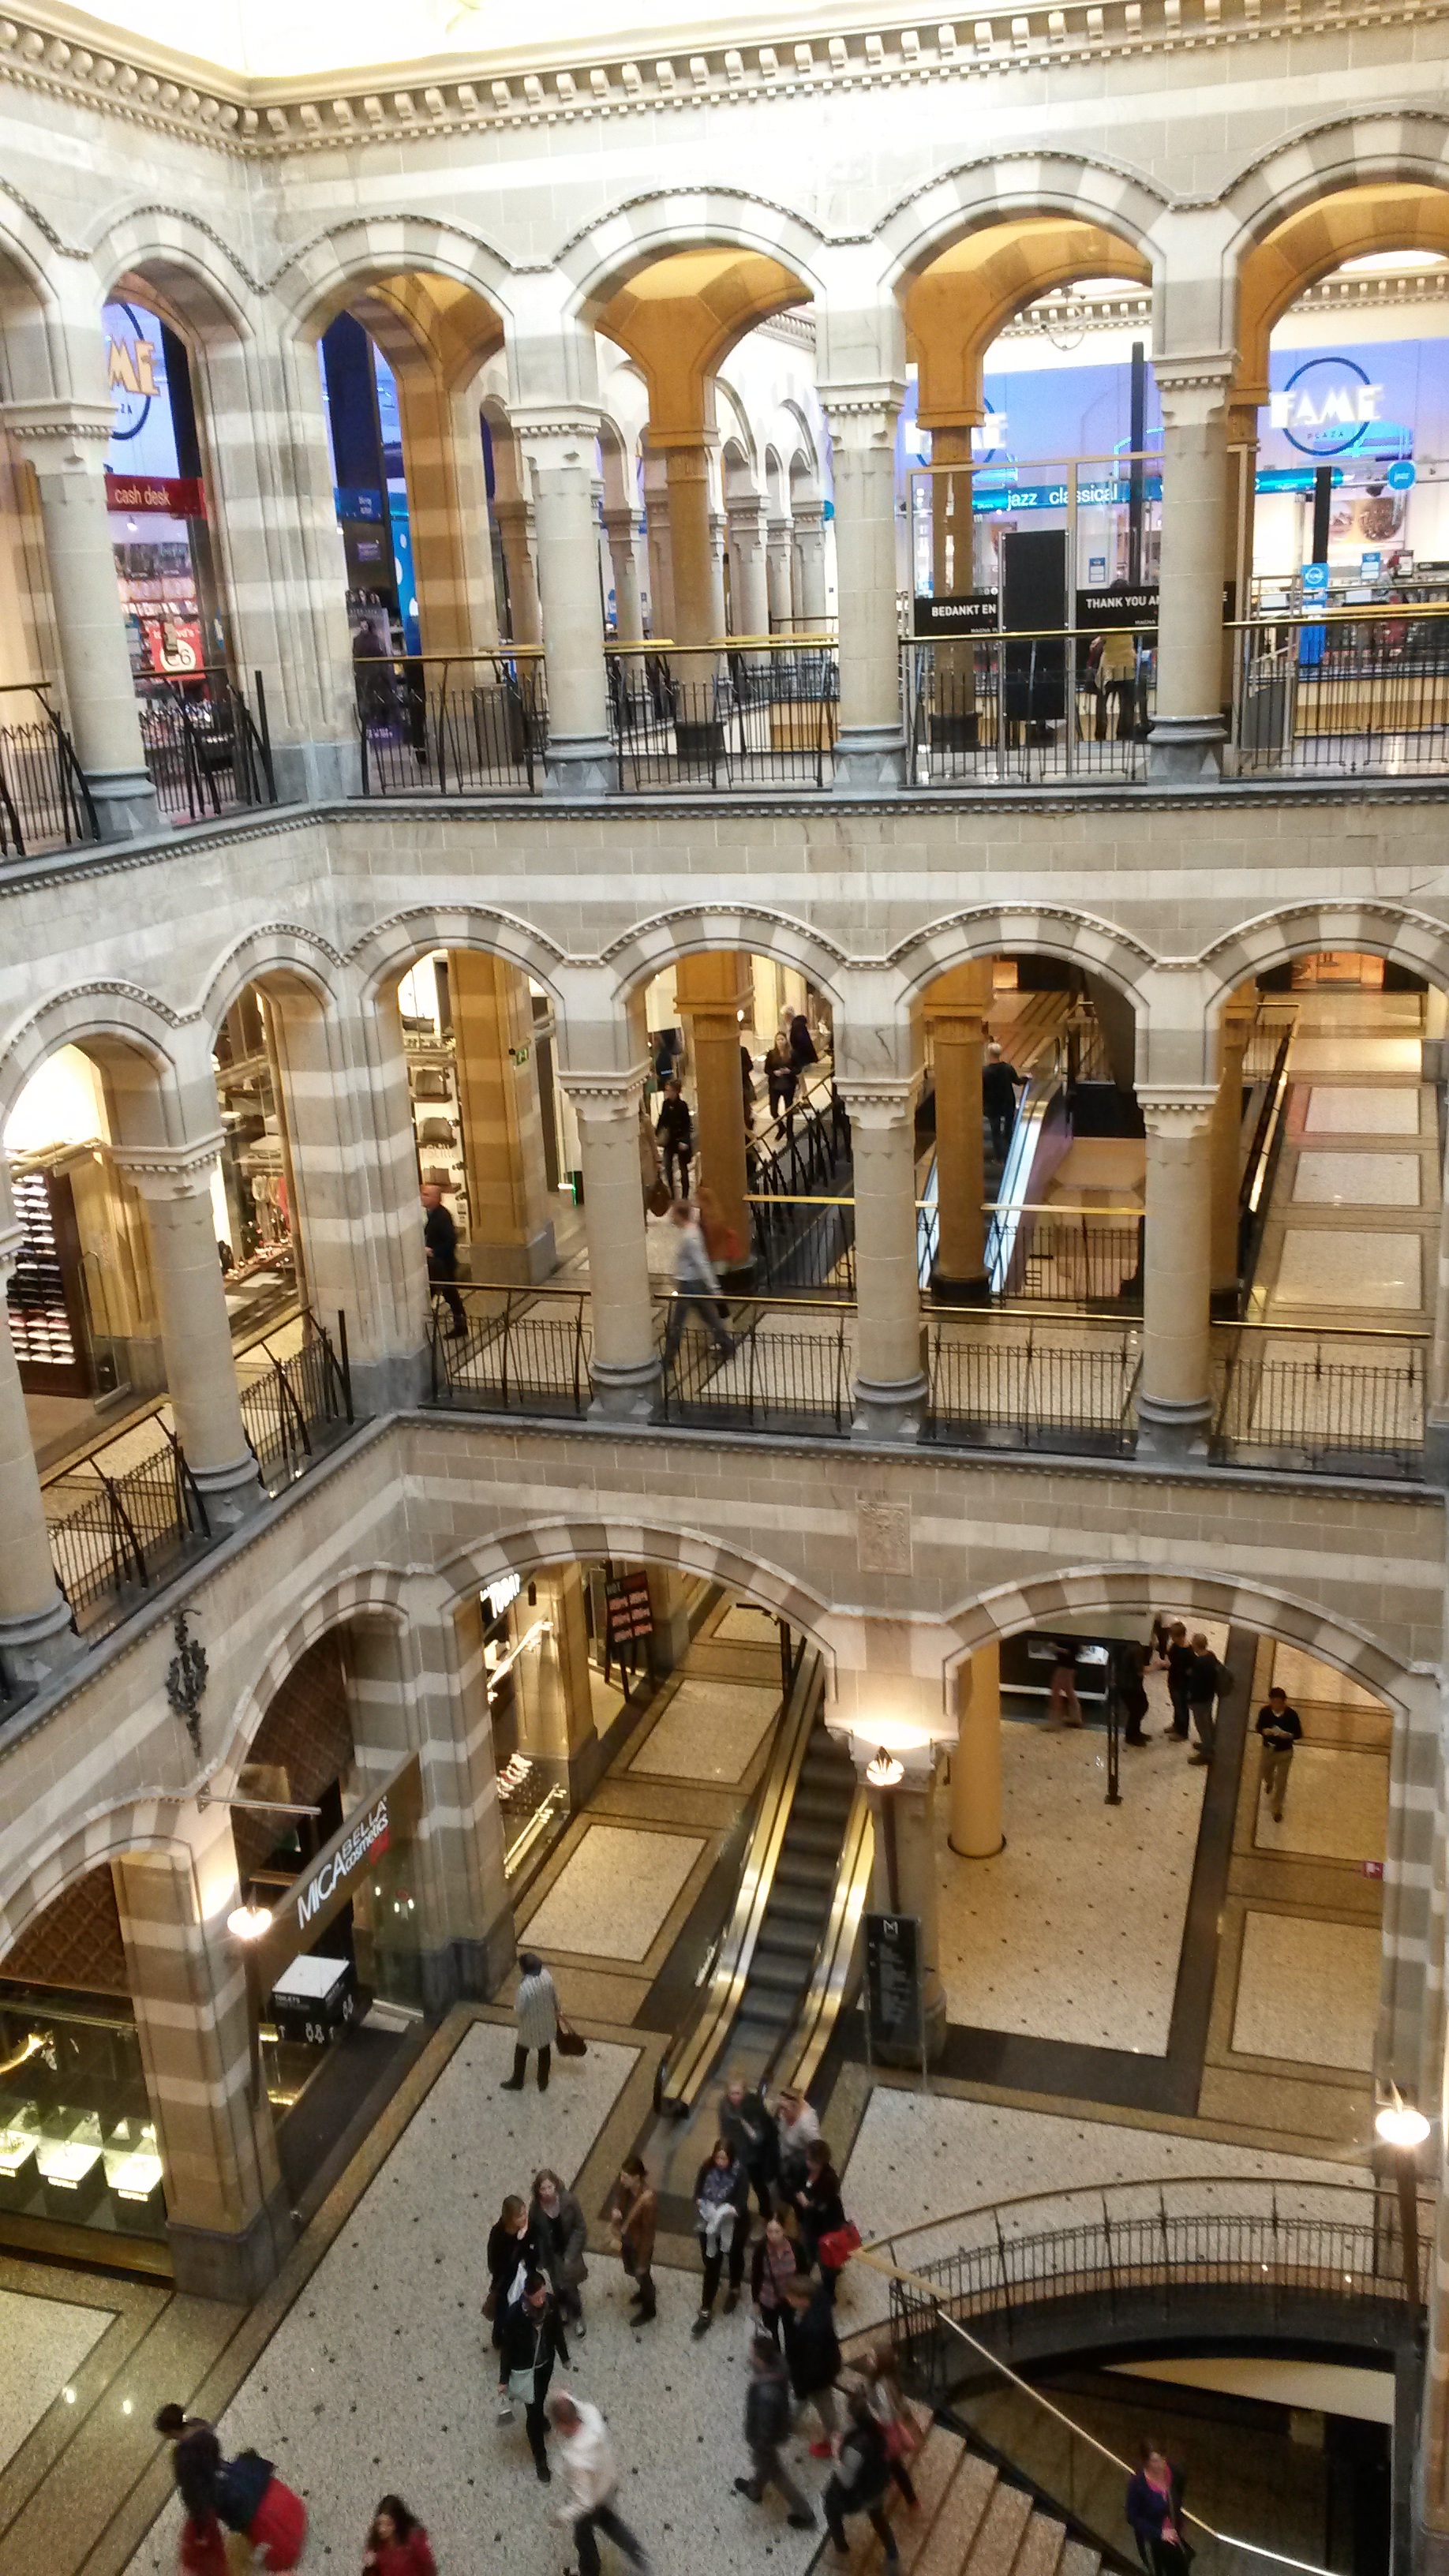
architecture, building, plaza, shopping, holland, amsterdam, netherlands, arcade, tourist attraction, retail, shopping mall, bijenkorf